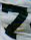
Number: 7